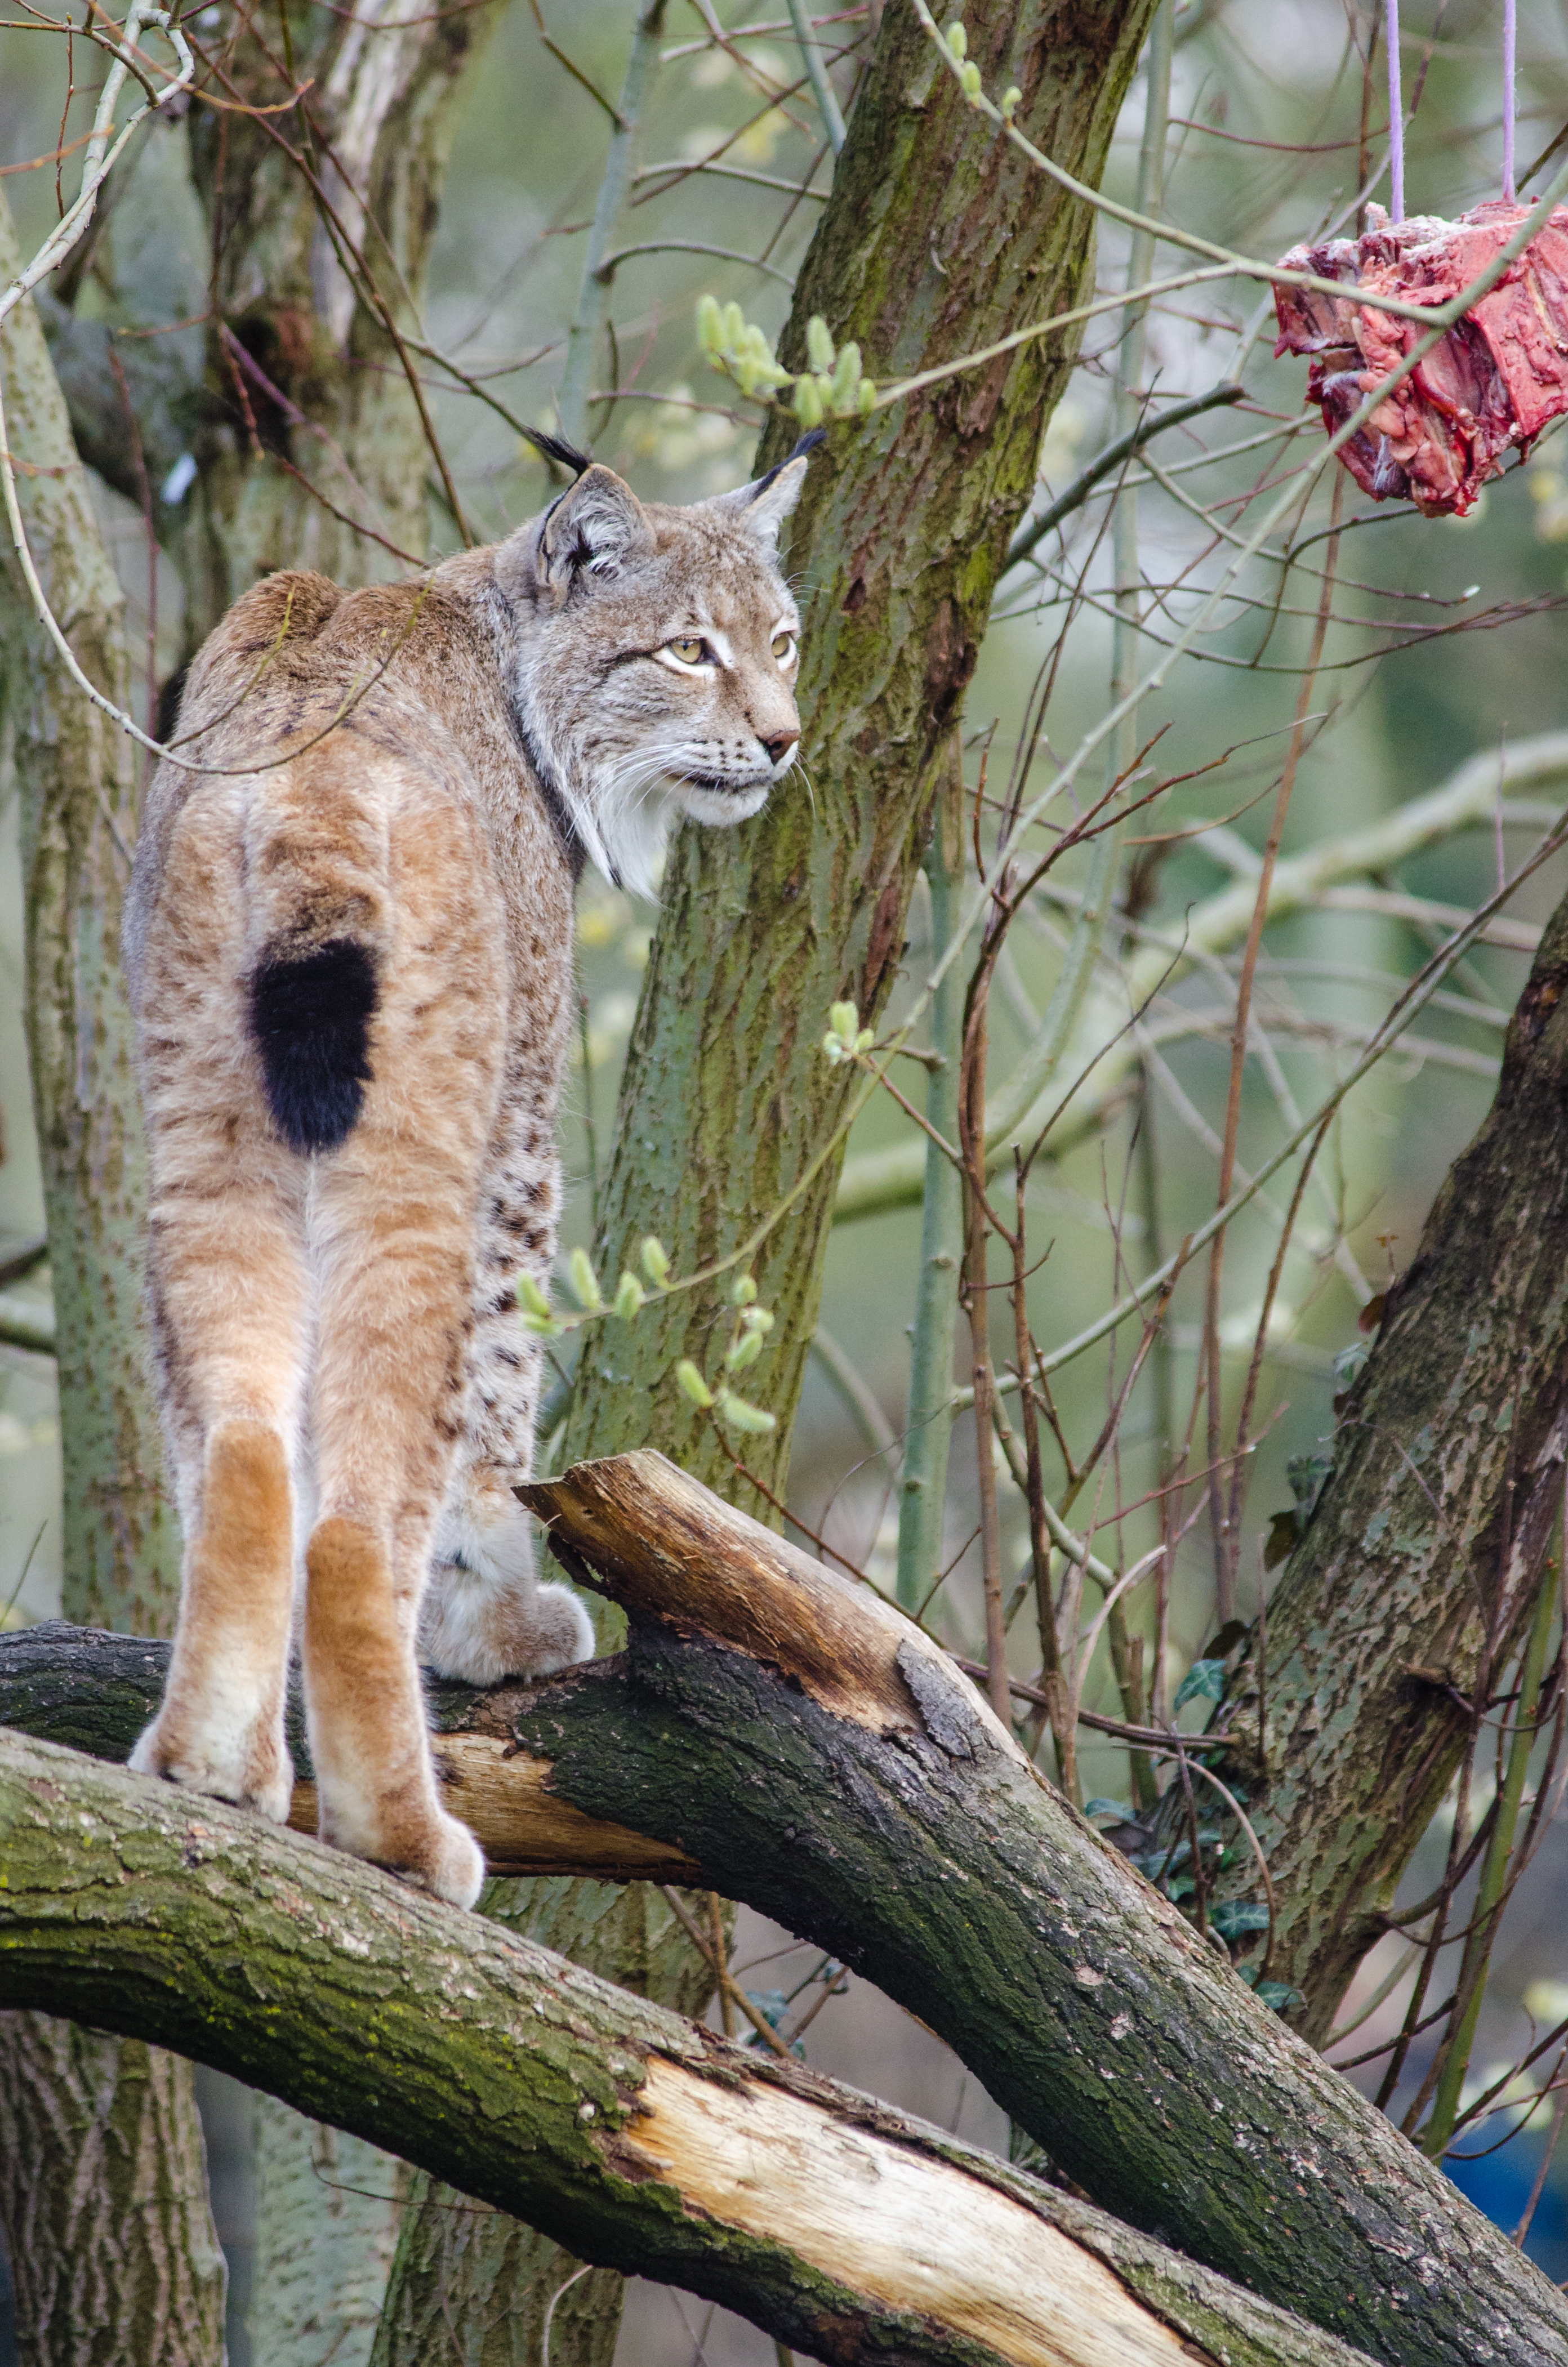
branch, wildlife, zoo, cat, feline, mammal, nikon, fauna, ears, vertebrate, germany, deutschland, katze, d7000, tierpark, ohren, lynx, luchs, bobcat, wild cat, small to medium sized cats, cat like mammal